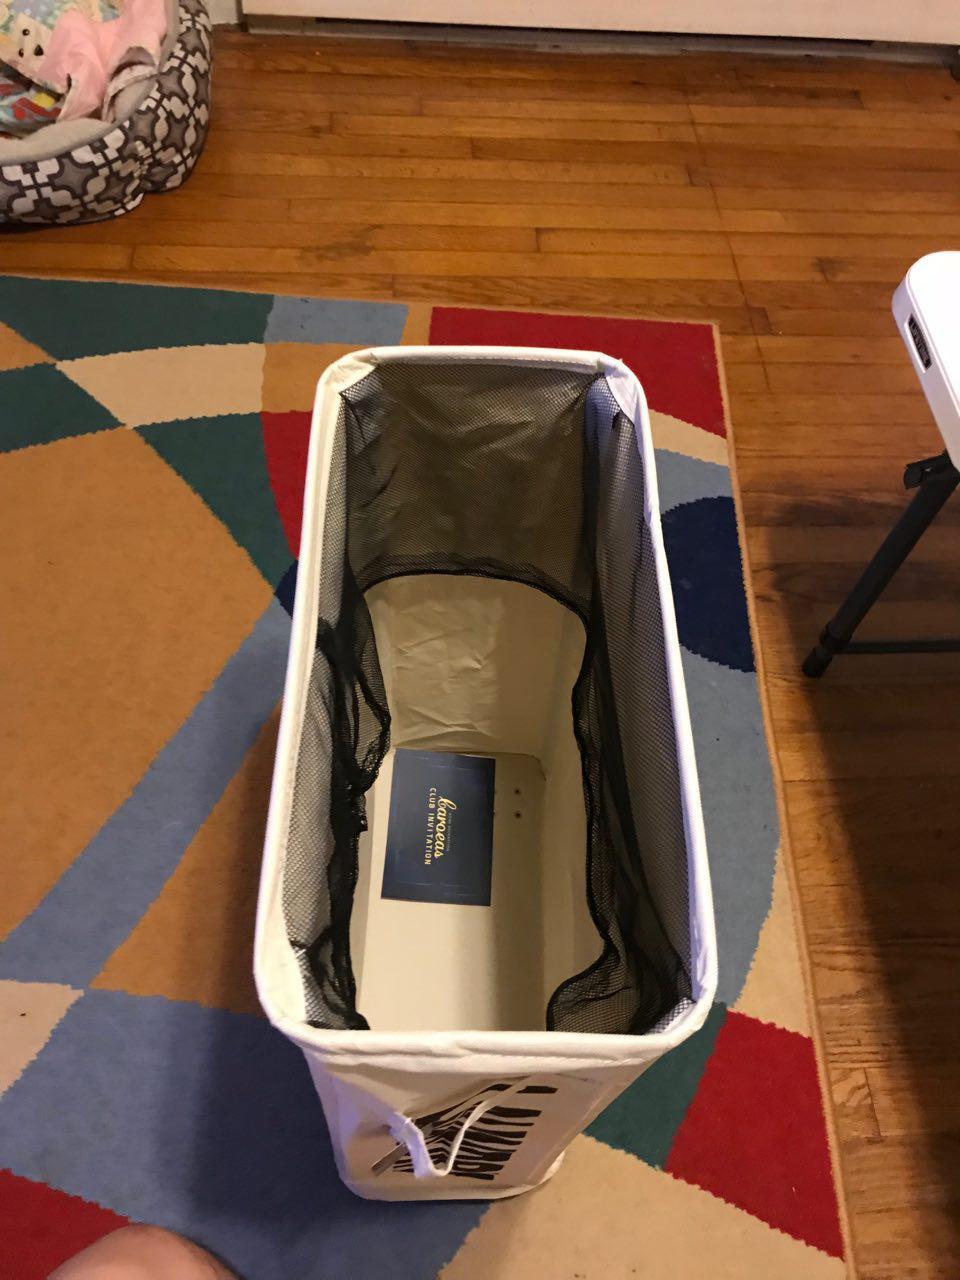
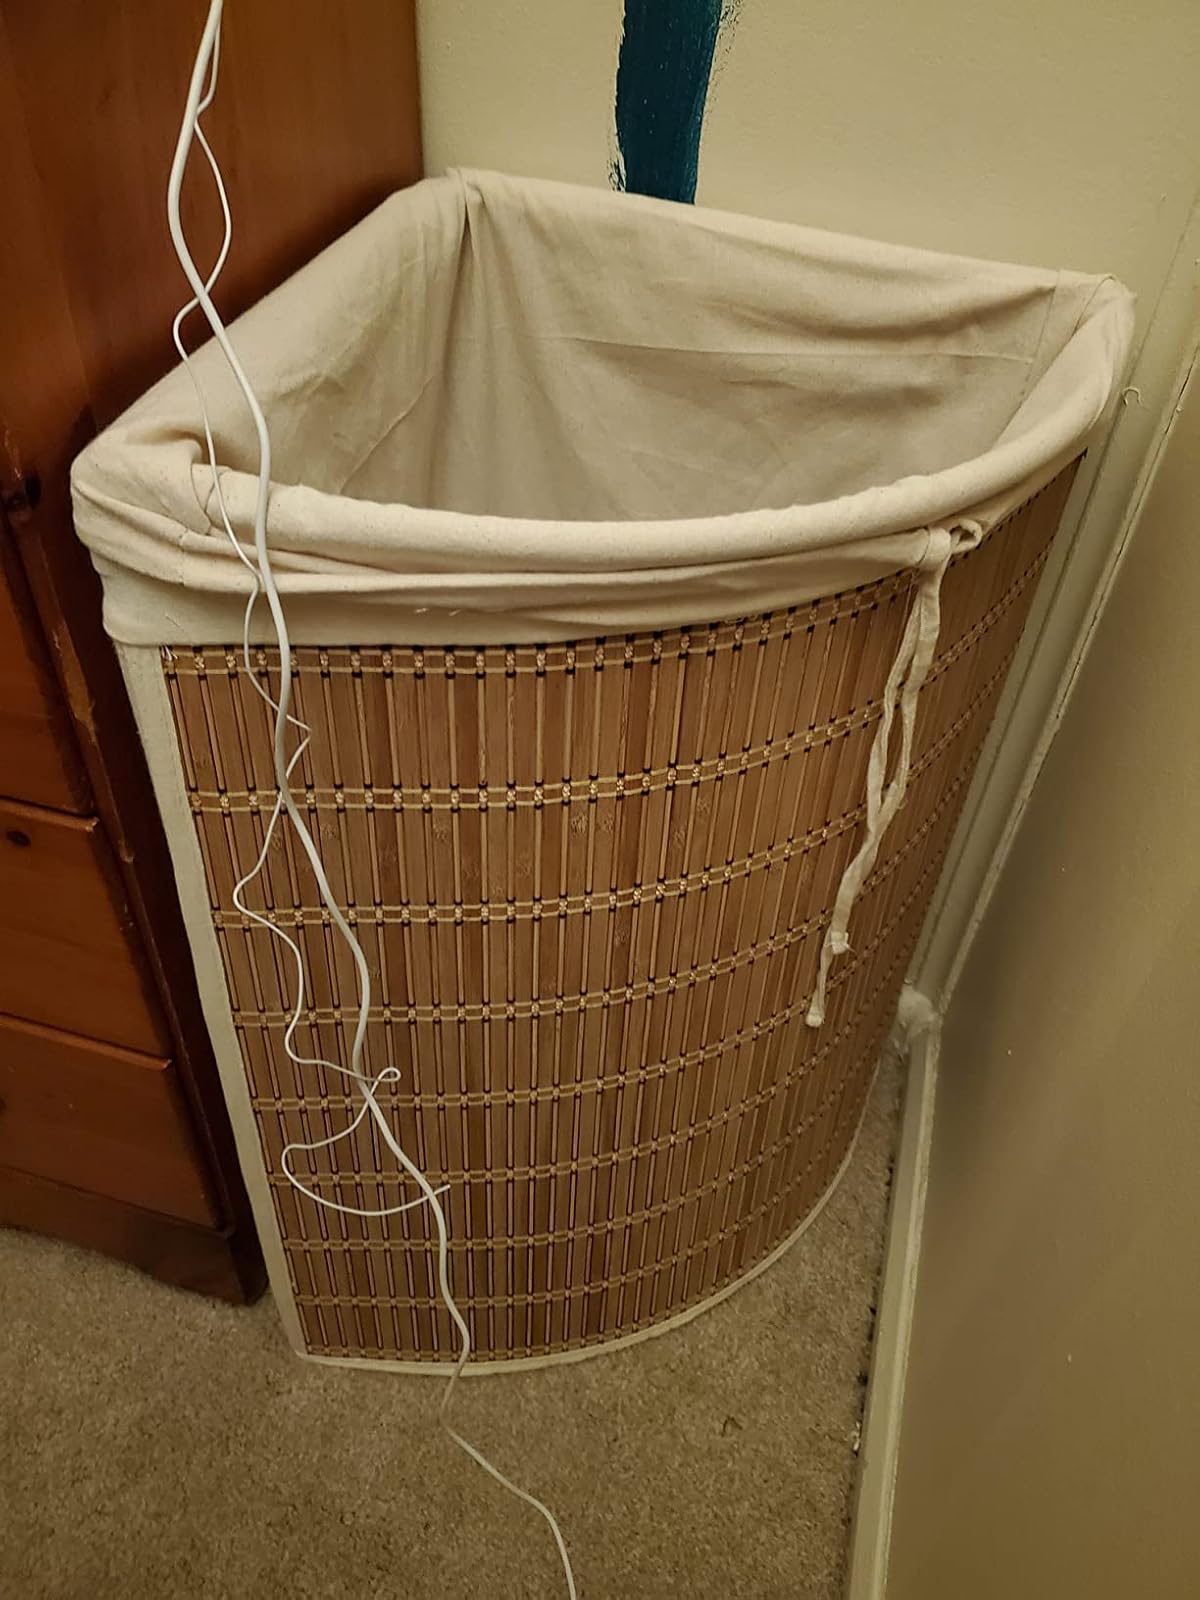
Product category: items_hamper
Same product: no